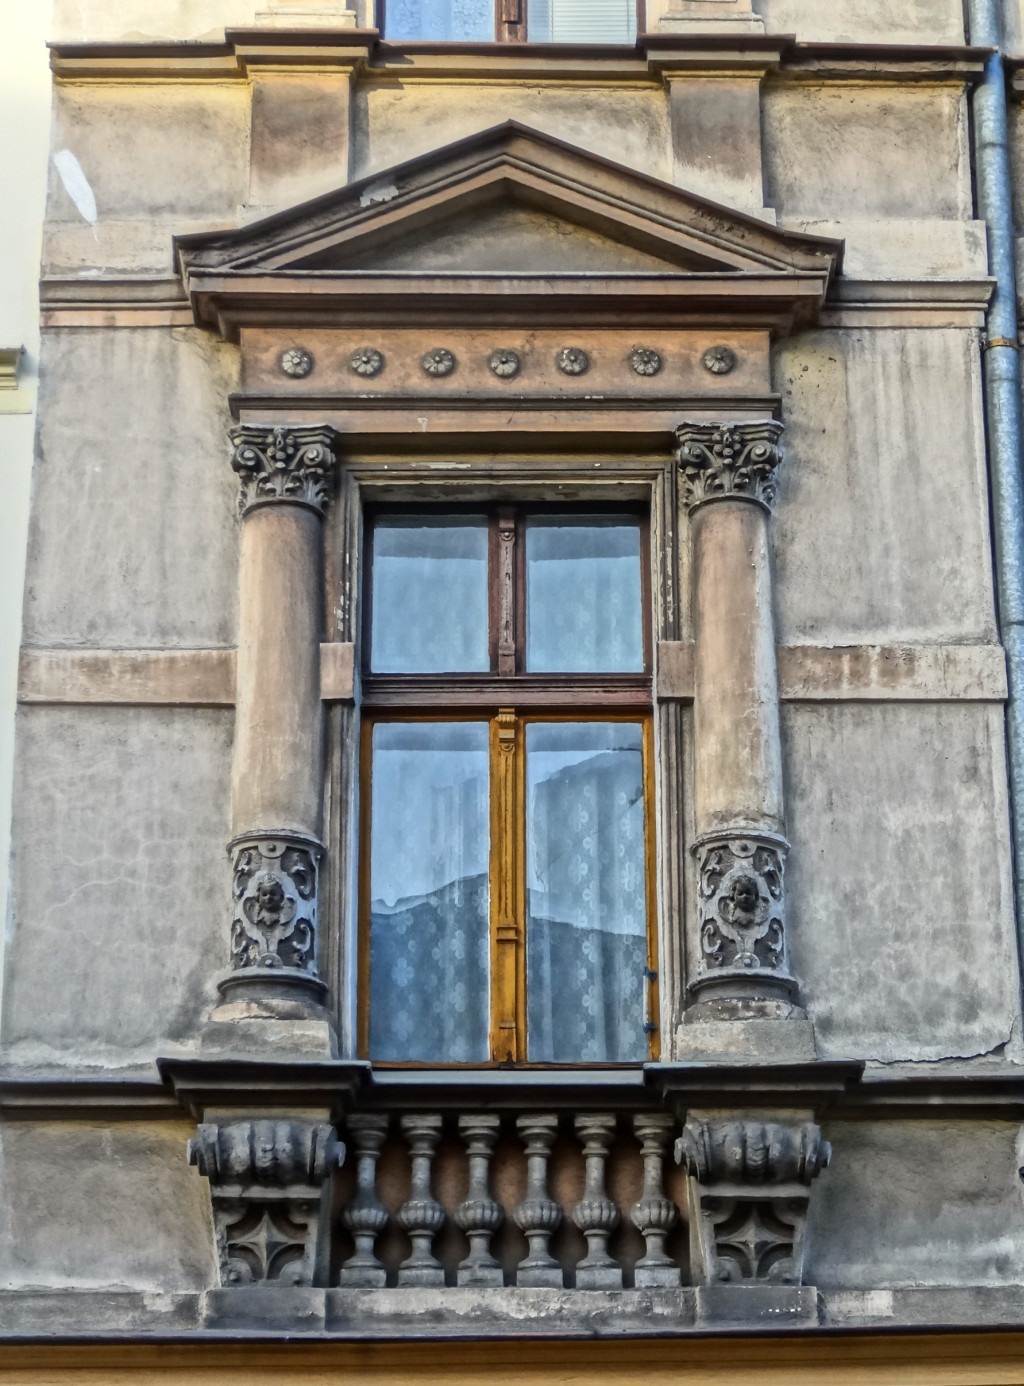
architecture, window, building, balcony, facade, exterior, historic, synagogue, ancient history, bydgoszcz, sienkiewicza